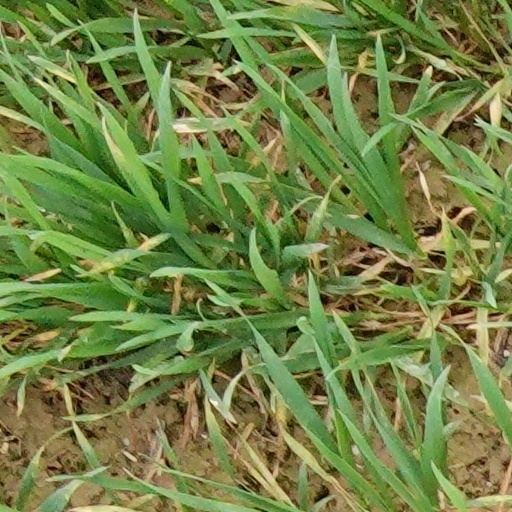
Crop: wheat